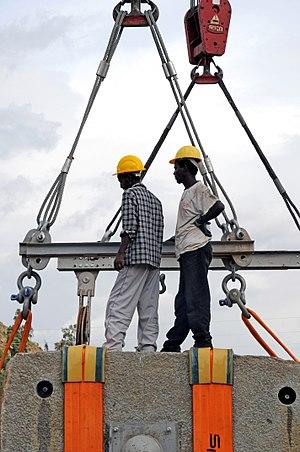
Ré-installation de l'obélisque à Axoum Español: Axum 日本語: アクスム 中文: 阿克苏姆考古遗址